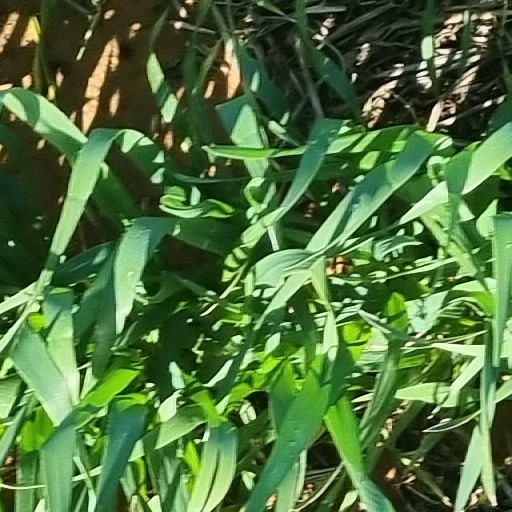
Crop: wheat